Protestant Christian Church in Bali

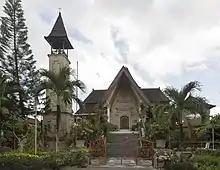
Church of community "Bukit Dua" in Kuta, Bali

The Protestant Christian Church in Bali ("Gereja Kristen Protestan di Bali" or GKPB) is a Reformed denomination established in 1931 in Bali, Indonesia by the Christian and Missionary Alliance with help from the Dutch Reformed Church and the Church in East Java. The denomination adopted its current name on 21 April 1949. There are also churches located in Hamburg, Germany, Bern and Amsterdam.